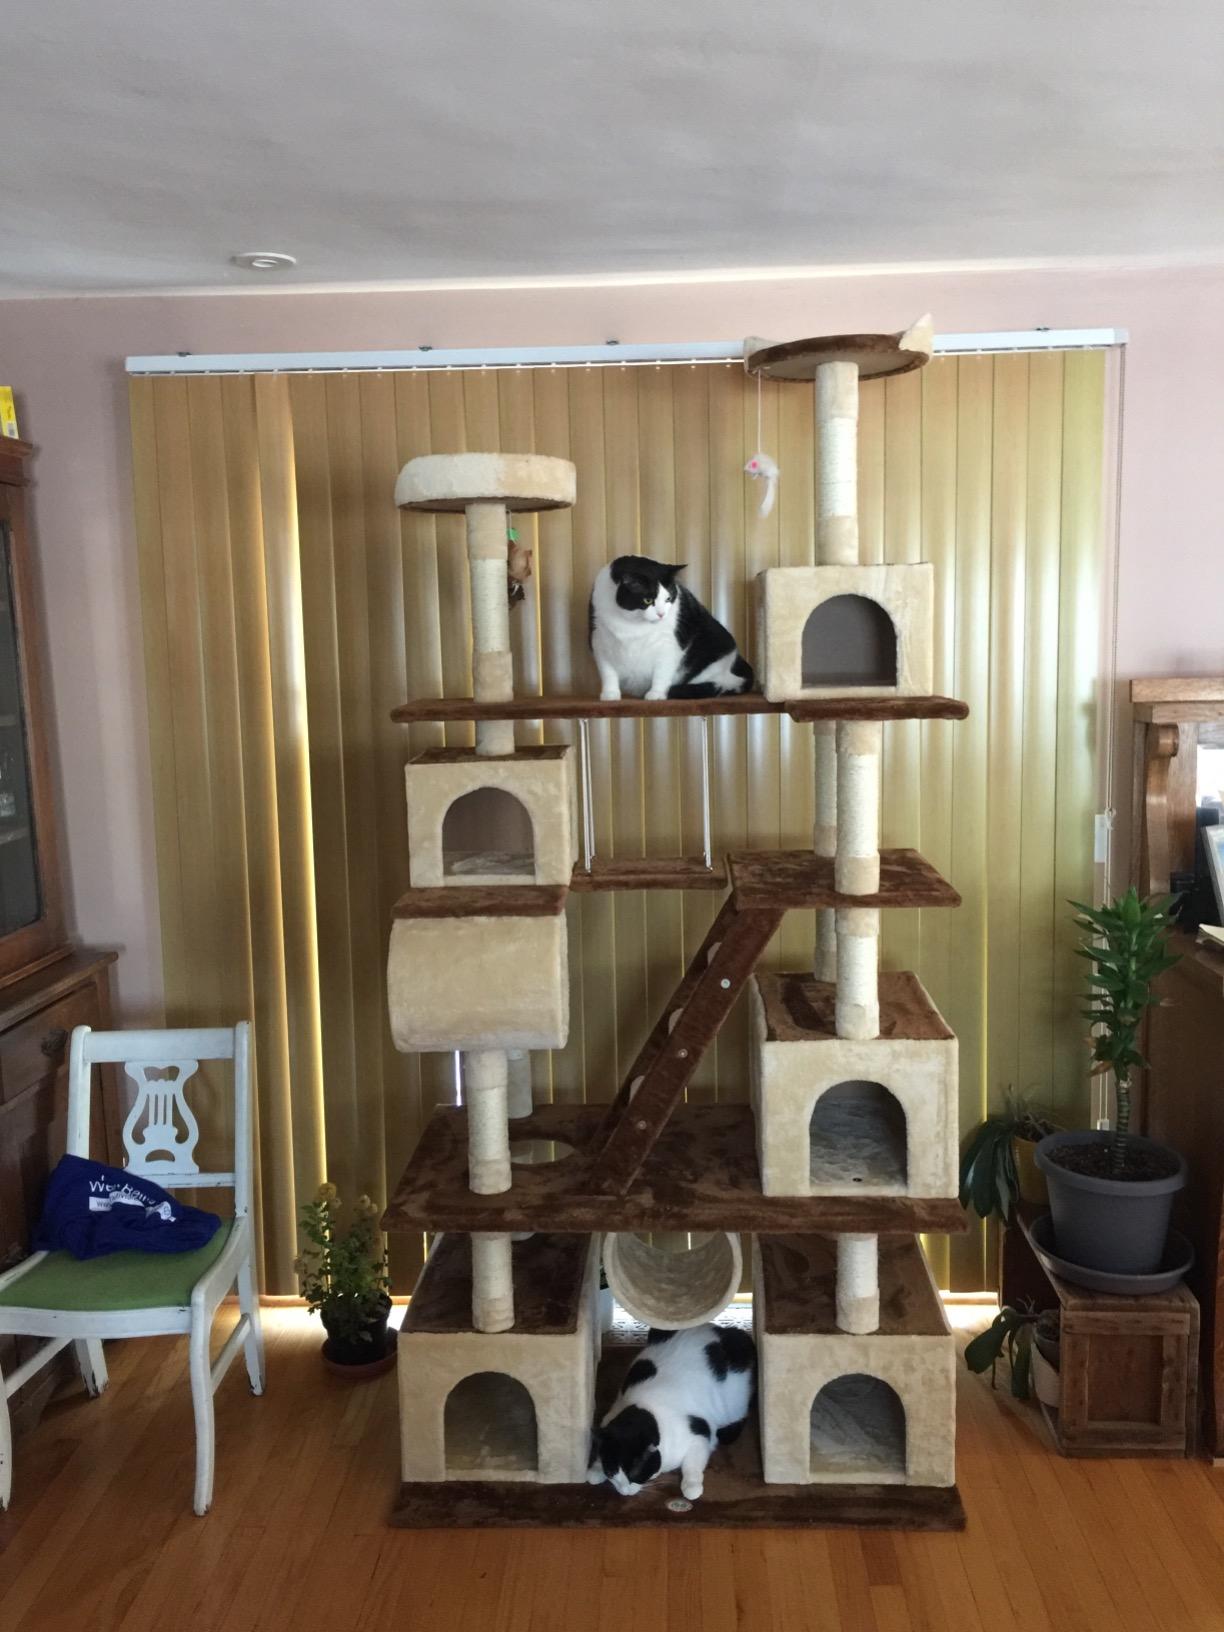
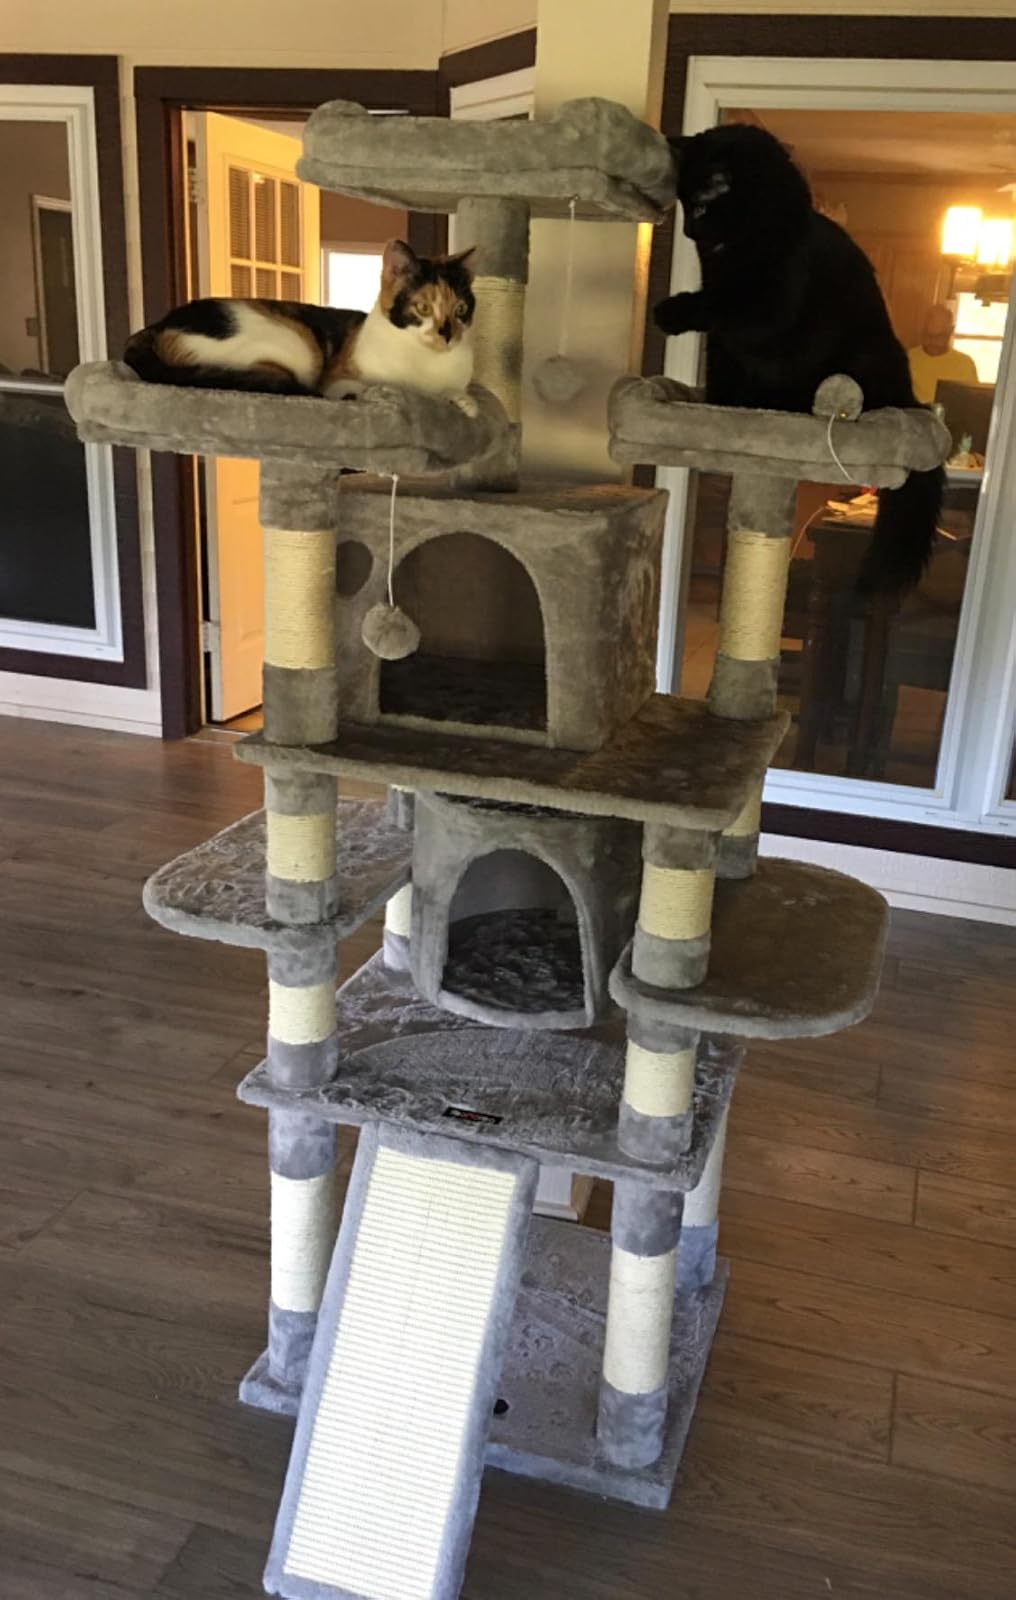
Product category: items_cat tree
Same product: no